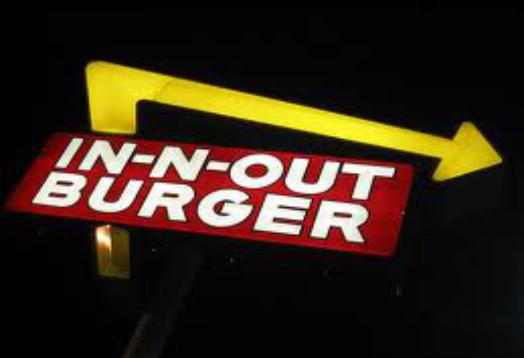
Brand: In-N-Out Burger
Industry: Food